Liquid-mirror telescope

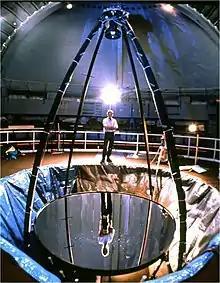
A liquid-mirror telescope. In this design, the optical sensors are mounted above the mirror, in a module at its focus, and the motor and bearings that turn the mirror are in the same module as the sensors. The mirror is suspended below.

Liquid-mirror telescopes are telescopes with mirrors made with a reflective liquid. The most common liquid used is mercury, but other liquids will work as well (for example, low-melting point alloys of gallium). The liquid and its container are rotated at a constant speed around a vertical axis, which causes the surface of the liquid to assume a paraboloidal shape. This parabolic reflector can serve as the primary mirror of a reflecting telescope. The rotating liquid assumes the same surface shape regardless of the container's shape; to reduce the amount of liquid metal needed, and thus weight, a rotating mercury mirror uses a container that is as close to the necessary parabolic shape as feasible. Liquid mirrors can be a low-cost alternative to conventional large telescopes. Compared to a solid glass mirror that must be cast, ground, and polished, a rotating liquid-metal mirror is much less expensive to manufacture.